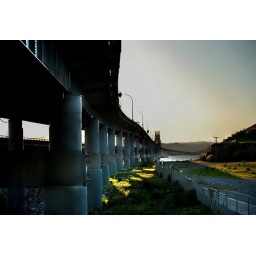
under the richmond / san rafael bridge of highway 580 - point molate, richmond, california